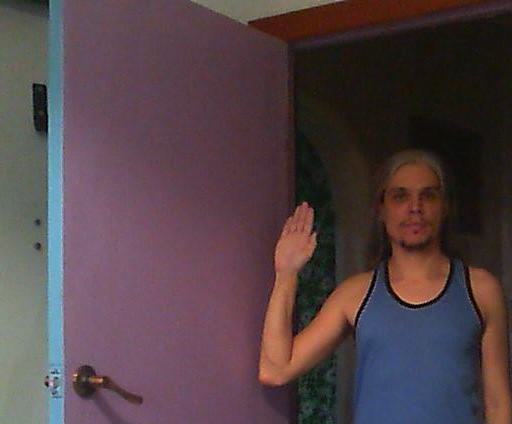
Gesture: stop